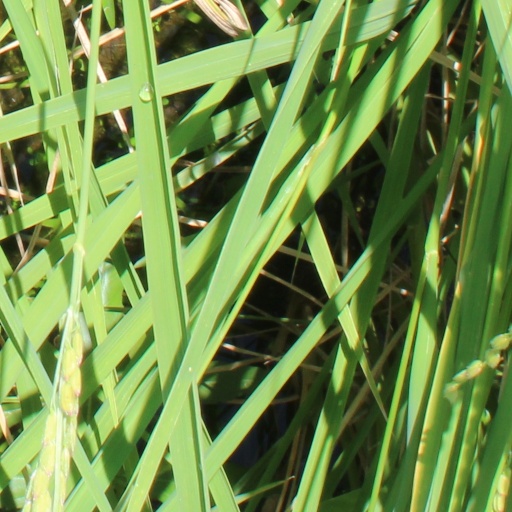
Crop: rice